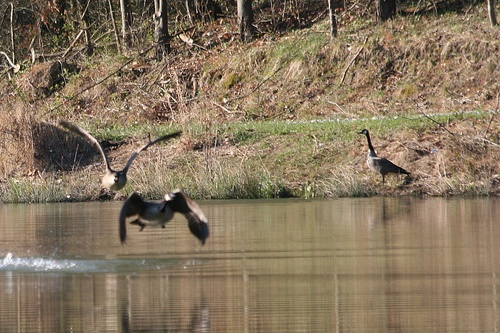
Two geese take flight from the water as another watches from shore.
A flock of birds sitting by and flying over a lake.
Geese coming in for a landing on a pond.
Geese taking off over the water while one watches from the bank.
Two geese fly low over the water  while one looks on.